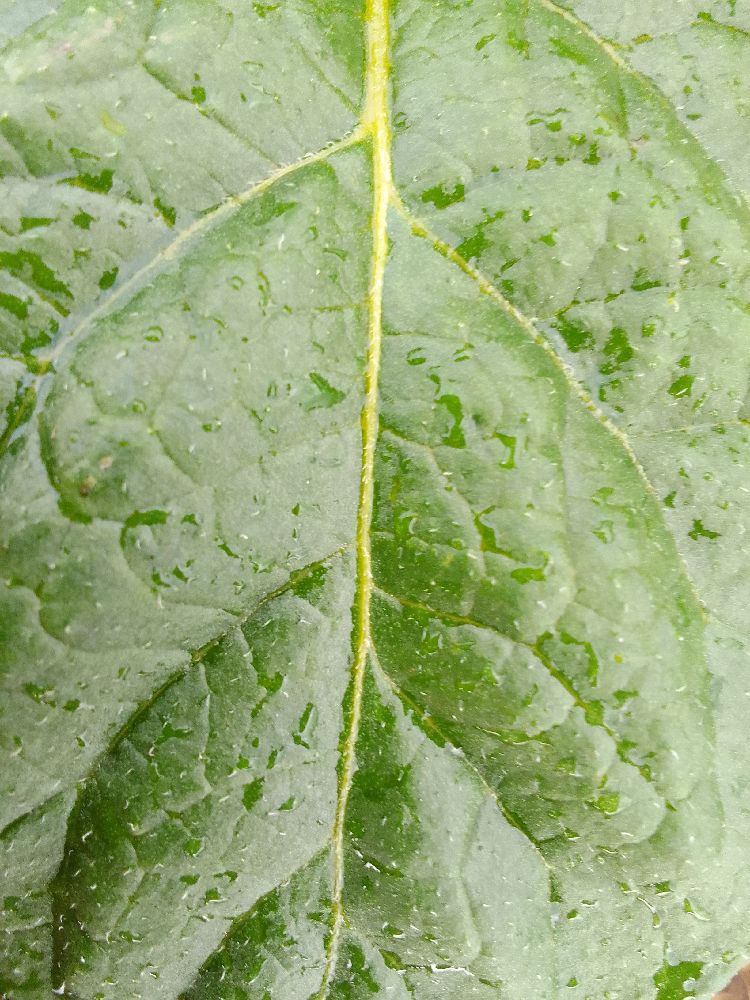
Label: Healthy